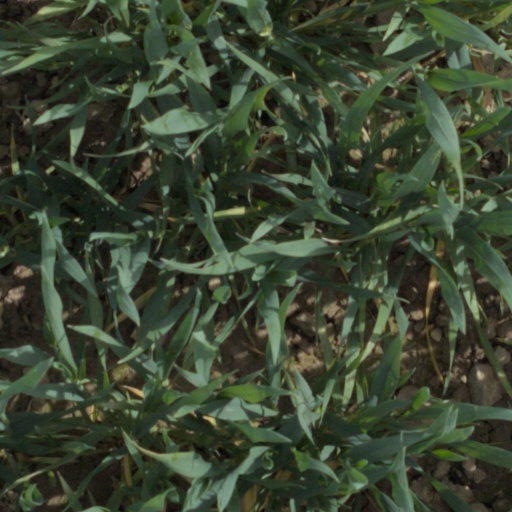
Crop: wheat